Sturla

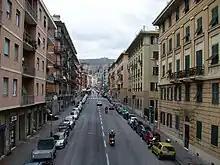
Via Isonzo

The church of the Santissima Annunziata, in a dominant position over Piazza Sturla was built between 1434 and 1435 and is now the home of the parish church of the Deanery of Albaro in the Archdiocese of Genoa.